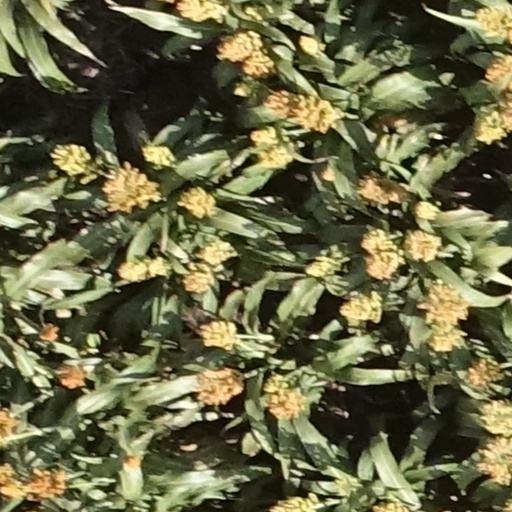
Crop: sorghum